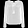
Label: Shirt